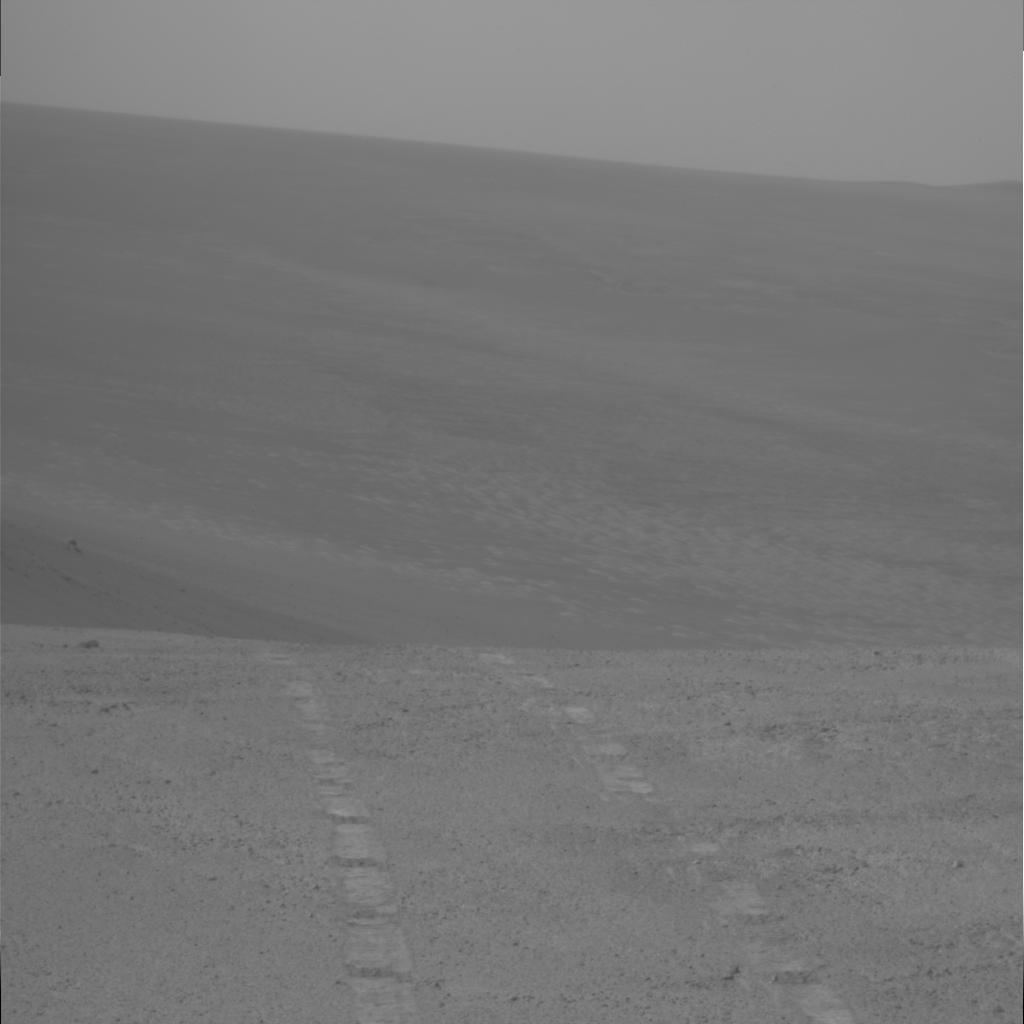
Surface features visible: Rover Tracks, Dunes/Ripples, Soil, Distant Vista, Sky